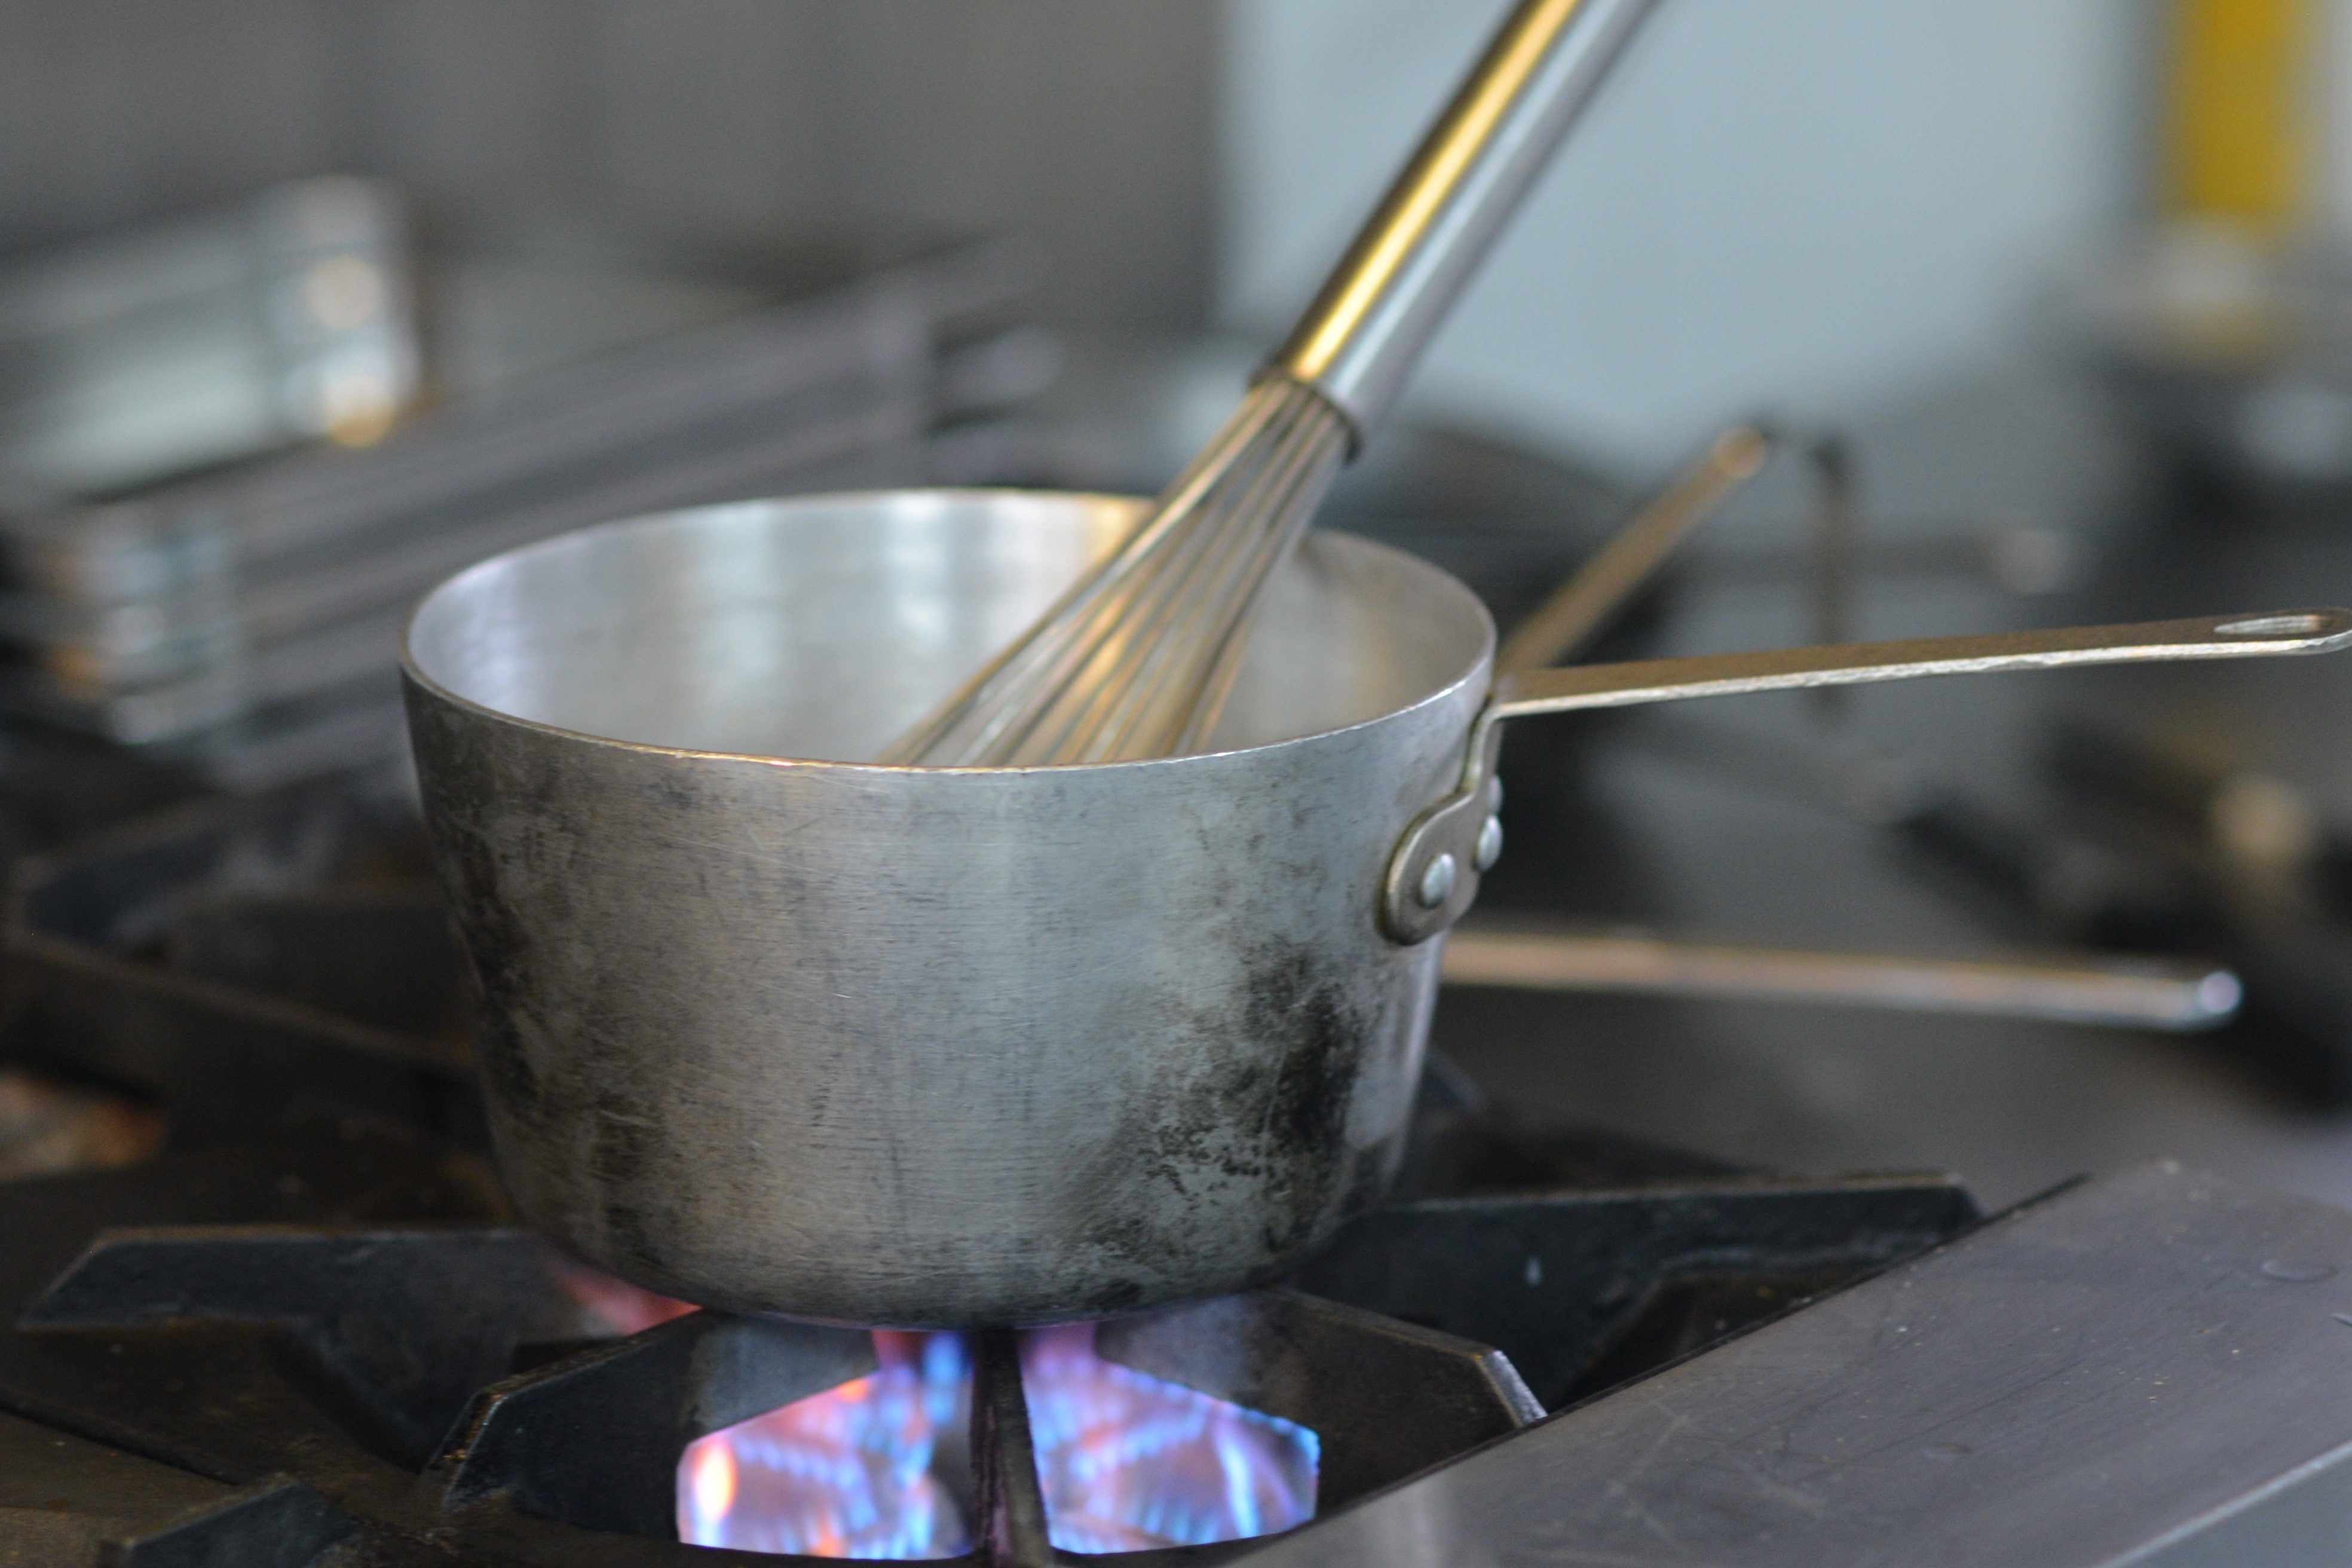
dish, food, cooking, plate, kitchen, profession, cuisine, chef, material, hotel, preparing